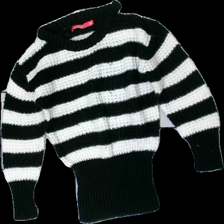
View: front
Type: Sweater
Category: Children
Brand: Skill
Colors: Black, White
Material: 100% acrylic
Pattern: Striped
Cut: Regular, C-collar
Size: 128
Season: All
Price range: 50-100
Recommended usage: Reuse